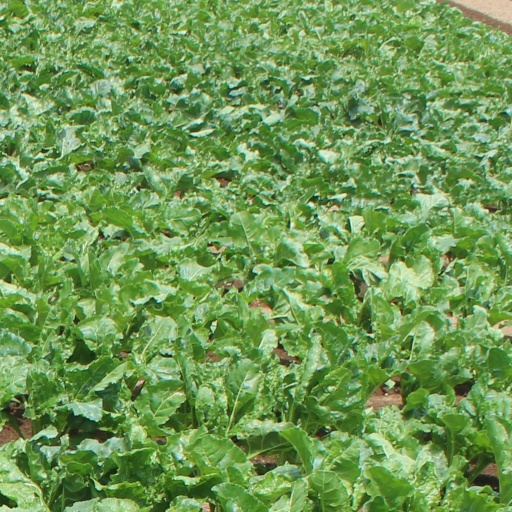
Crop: sugar beet